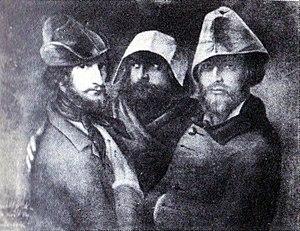
Constantin Daniel Rosenthal, né en 1820 à Pest, Autriche-Hongrie et mort le 23 juillet 1851 dans la même ville est un peintre et sculpteur roumain de l’empire austro-hongrois, d’origine juive, connu pour ses portraits et ses thèmes caractéristiques du nationalisme romantique. Il a participé à la révolution de 1848.